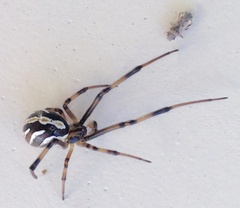
Species: Lactrodectus_hesperus